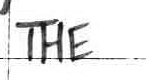
Label: the